Clinton Park, Houston

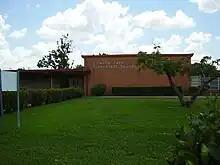
Clinton Park Elementary School closed in 2005

Clinton Park is a neighborhood located in Houston, Texas. Clinton Park is located outside the 610 Loop in eastern Houston. Clinton Park is predominantly African-American. Carolyn Campbell of "KHOU-TV" described Clinton Park, close to the Port of Houston, as "small" and "isolated."